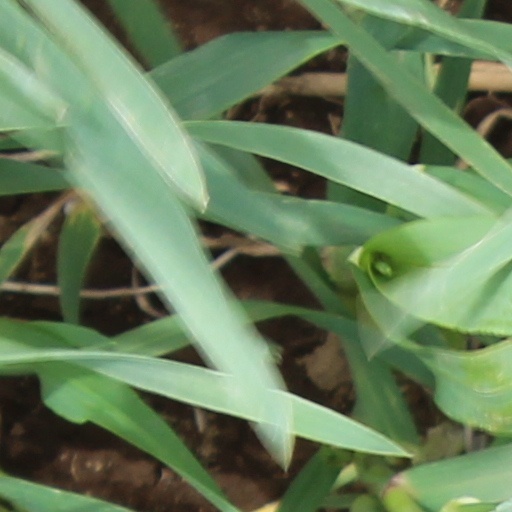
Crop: wheat